Sky position (RA, Dec in degrees): 188.666, 6.6
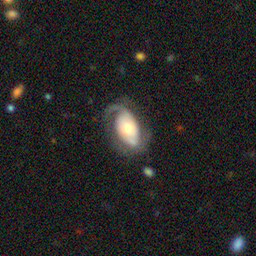
Galaxy morphology: Unbarred Loose Spiral Galaxies